Spanish gallery

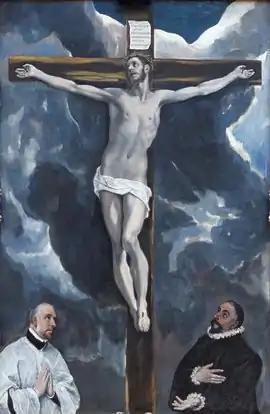
"Le Christ en croix adoré par deux donateurs", from El Greco.

After the death of Louis Philippe, the collection was dismantled in London, from 6 to 8 May 1853, during an auction in Christie's. Only one painting was forgotten in the reserves and remained in the Louvre ("The deploration of Christ" by Jaume Huguet). One of the painting came back later to the Louvre in 1908: "Le Christ en croix adoré par deux donateurs" from El Greco, bought from the Prades town for 25000 francs. Nowadays only these two paintings from the initial collection are shown in the Louvre.